Nawab

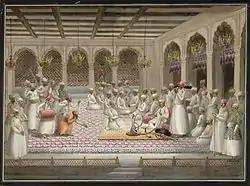
The winter diwan of a Mughal nawab

The Subahdar was the head of the Mughal provincial administration. He was assisted by the provincial "Diwan", "Bakhshi", "Faujdar", "Kotwal", "Qazi", "Sadr", "Waqa-i-Navis", "Qanungo" and "Patwari". As the Mughal empire began to dissolve in the early 18th century, many "subahs" became effectively independent. The term "nawaab" is often used to refer to any Muslim ruler in north or south India while the term "nizam" is preferred for a senior official; it literally means "governor of region". The Nizam of Hyderabad had several nawabs under him: Nawabs of Cuddapah, Sira, Rajahmundry, Kurnool, Chicacole, et al. "Nizam" was his personal title, awarded by the Mughal Government and based on the term "nazim" as meaning "senior officer". "Nazim" is still used for a district collector in many parts of India. The term "nawab" is still technically imprecise, as the title was also awarded to Hindus and Sikhs, as well, and large zamindars and not necessarily to all Muslim rulers. With the decline of that empire, the title, and the powers that went with it, became hereditary in the ruling families in the various provinces.